Patch cable

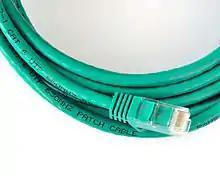
A Category 6 patch cable with 8P8C plugs, wired according to T568B

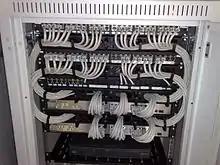
A couple of managed Gigabit Ethernet rackmount switches, connected to the Ethernet ports on a few patch panels using Category 6 patch cables. (All equipment is installed in a standard 19-inch rack)

A patch cable, patch cord or patch lead is an electrical or fiber-optic cable used to connect ("patch in") one electronic or optical device to another for signal routing. Devices of different types (e.g., a switch connected to a computer, or a switch to a router) are connected with patch cords.